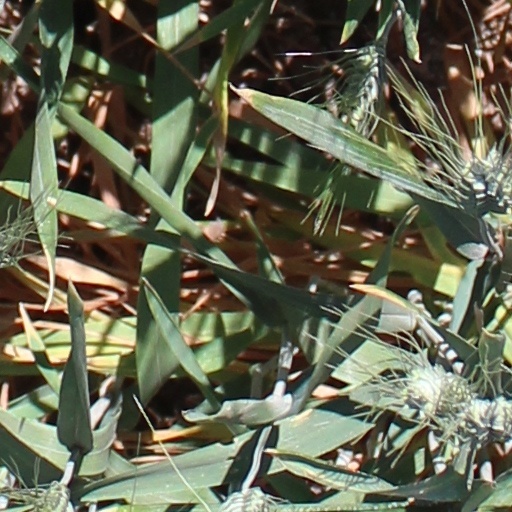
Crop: wheat